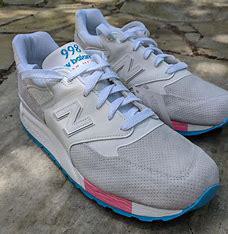
Brand: New
Model: Balance 998